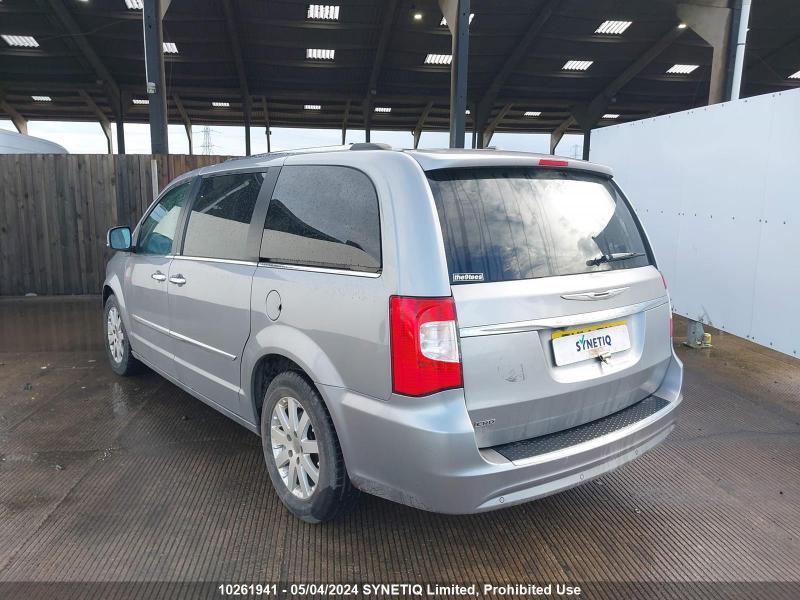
Aucun dommage détecté.
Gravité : aucun